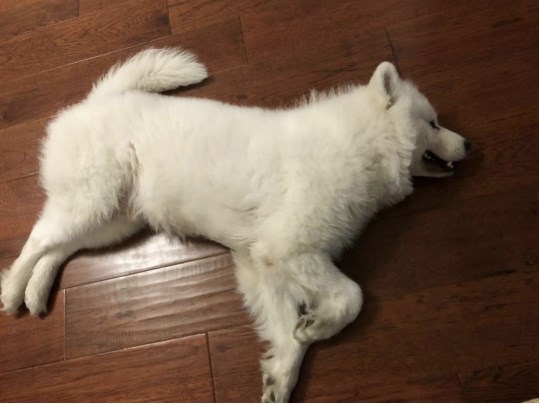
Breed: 2192-n000088-Samoyed